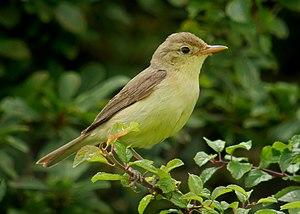
L'Hypolaïs polyglotte est une espèce d'oiseaux de la famille des Acrocephalidae. C'est un visiteur d'été en France.